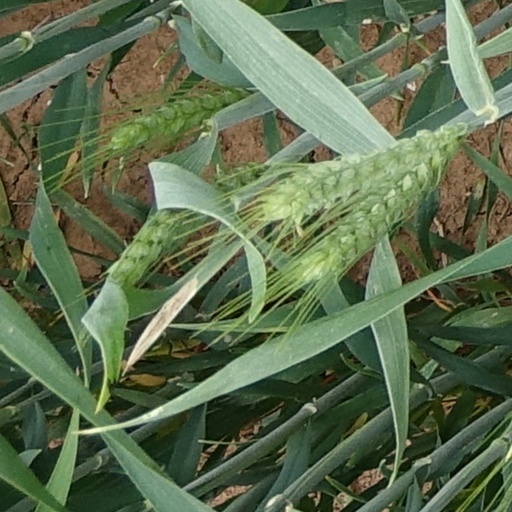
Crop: wheat